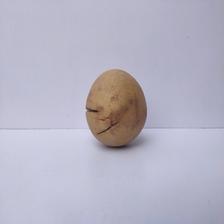
Size: Spoiled